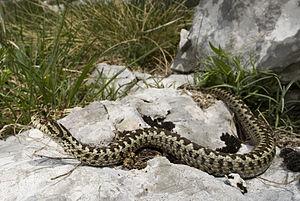
La Vipère d'Orsini, Vipera ursinii, est une espèce de serpents de la famille des Viperidae. D'une taille n'excédant généralement pas 50 cm à l'âge adulte, il s'agit de la plus petite vipère d'Europe.